Rugby union in Sri Lanka

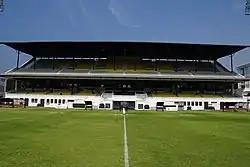
Colombo Racecourse - Sri Lanka's first international grade rugby union ground.

Sri Lanka is considered one of the rugby's success stories, despite a modest win record on the international stage. Crowds of forty or fifty thousand have attended club games. Sri Lanka's problems have been threefold: firstly, a lack of finance, secondly, third world infrastructure, and thirdly, the country has been war-torn for a number of years.